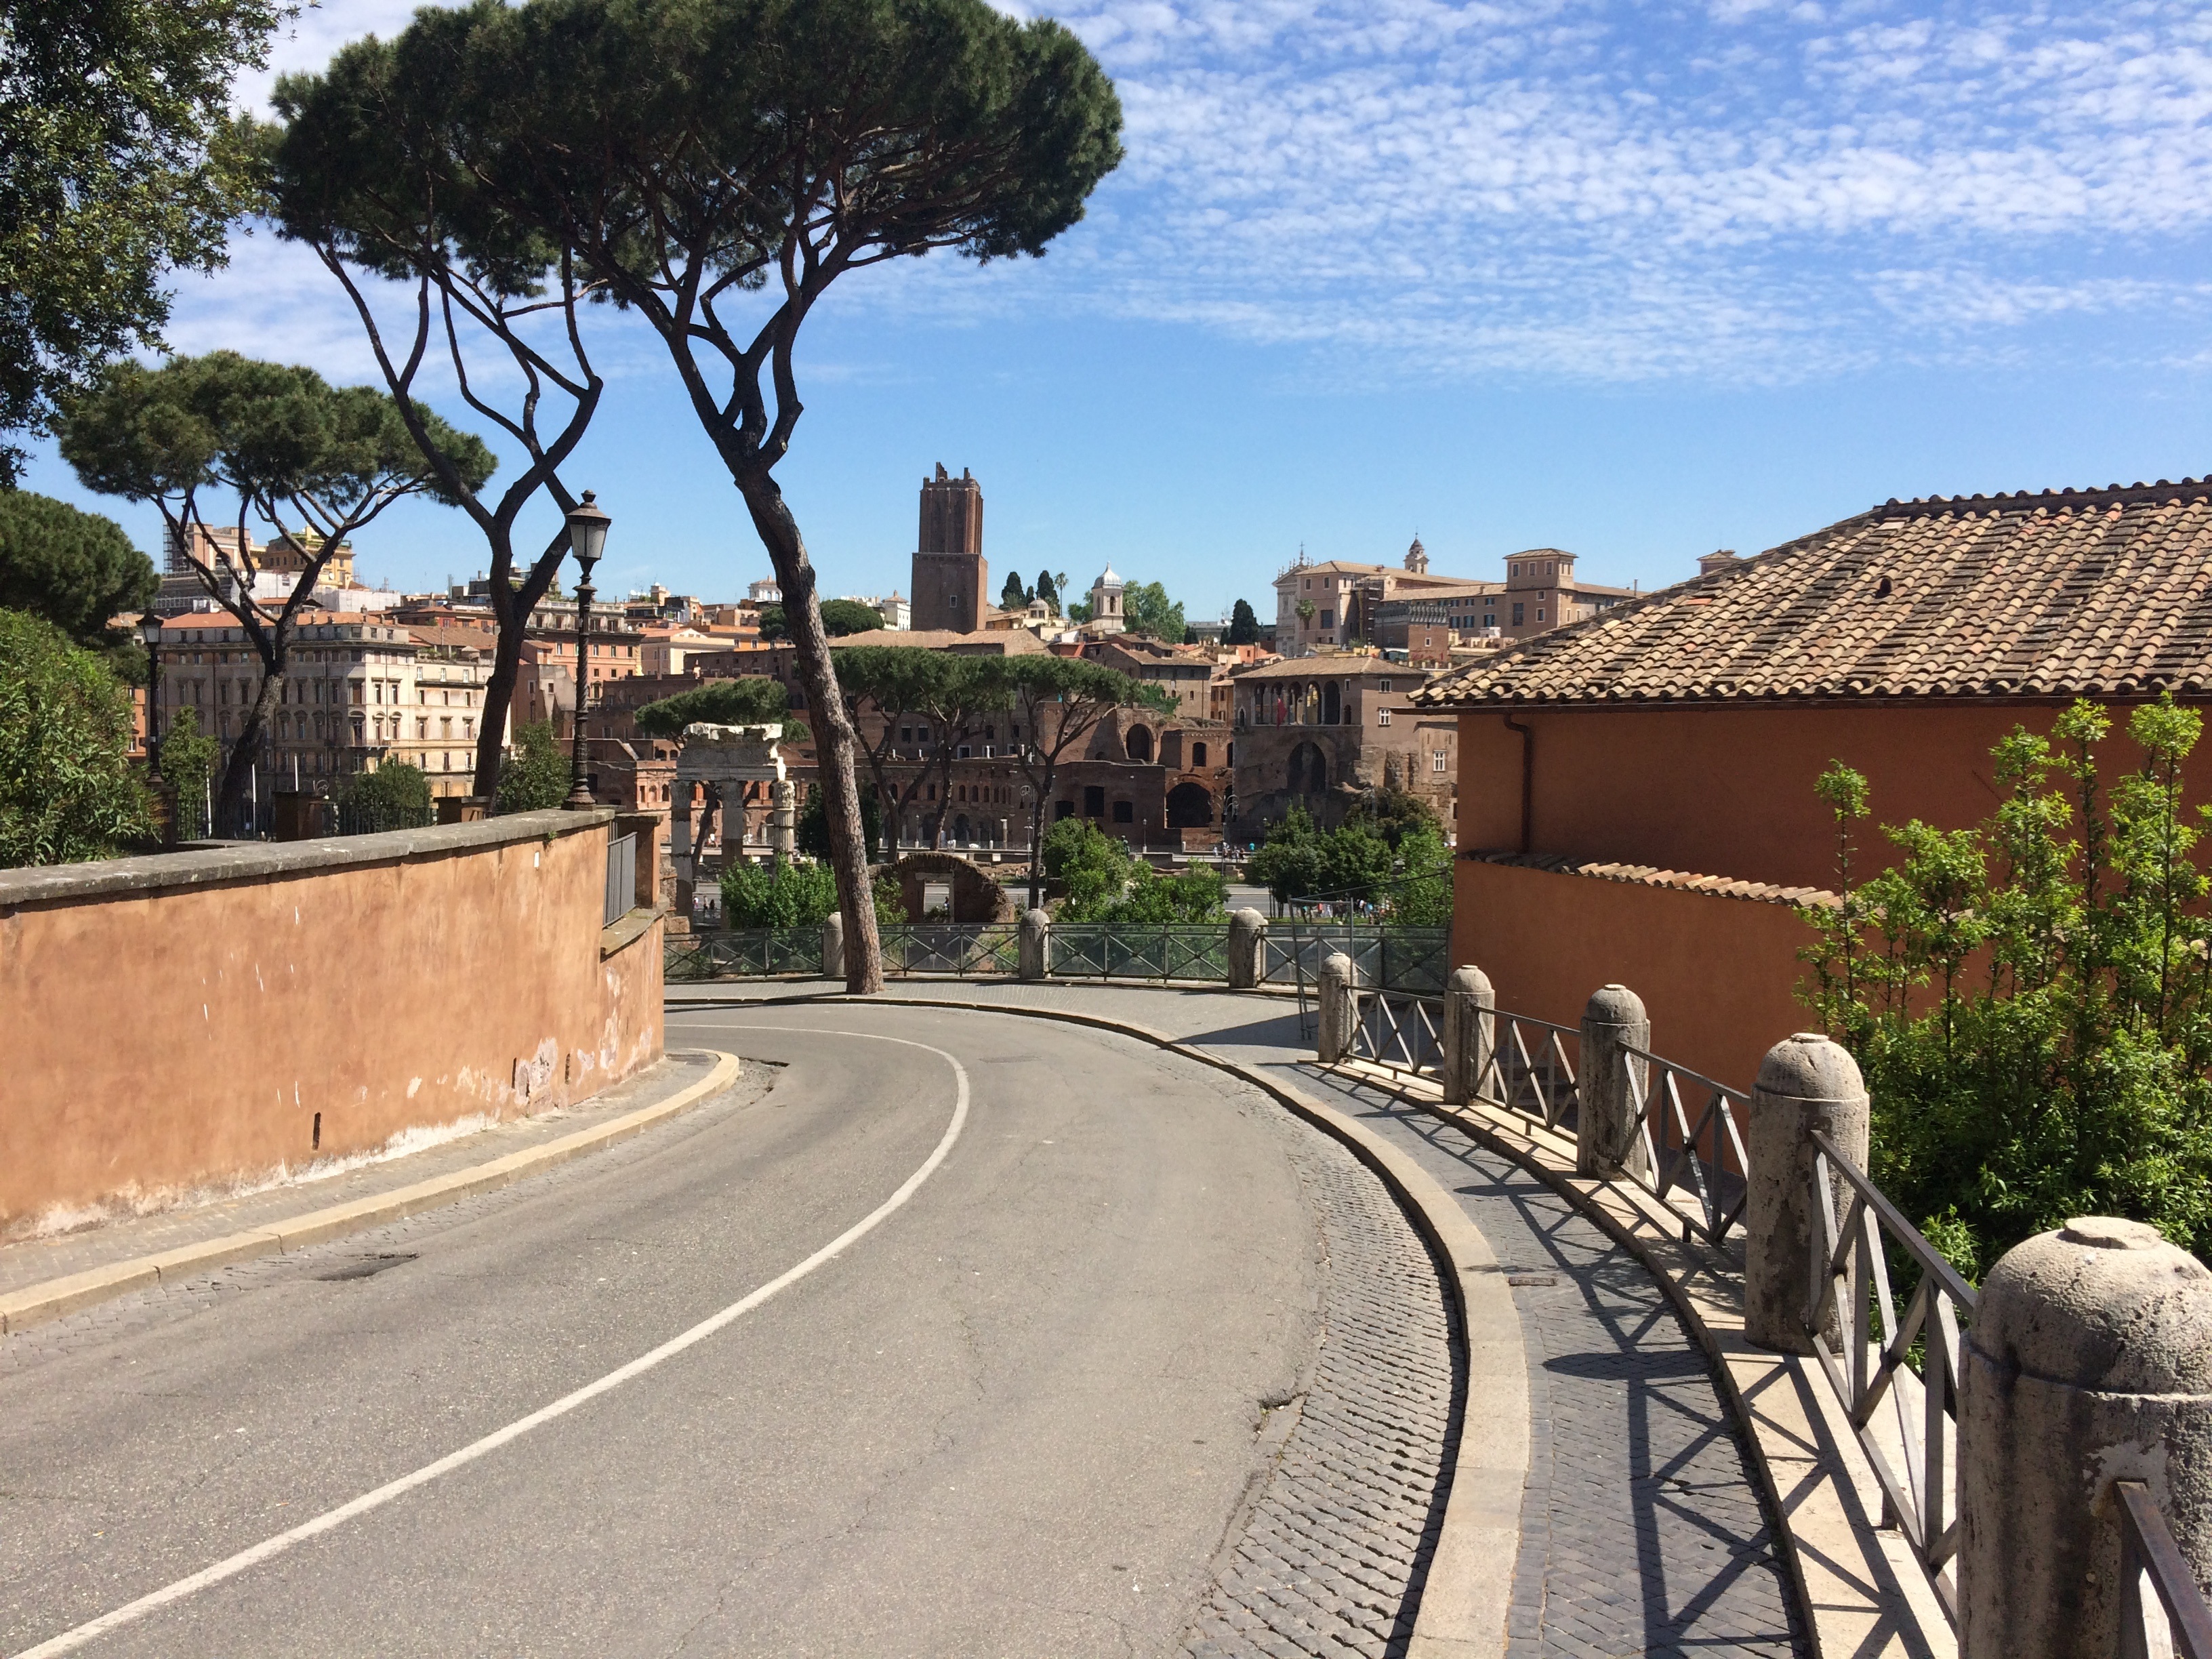
road, town, summer, vacation, italy, waterway, rome, infrastructure, estate, neighbourhood, buildings italy, residential area, human settlement